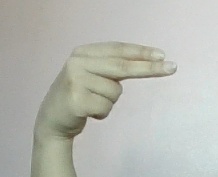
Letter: ain